Pest (organism)

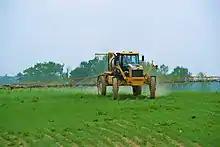
A row-crop sprayer applying pesticide to a young crop of maize

The nematodes (eelworms) that attack plants are minute, often too small to be seen with the naked eye, but their presence is often apparent in the galls or "knots" they form in plant tissues. Vast numbers of nematodes are found in soil and attack roots, but others affect stems, buds, leaves, flowers and fruits. High infestations cause stunting, deformation and retardation of plant growth, and the nematodes can transmit viral diseases from one plant to another. When its populations are high, the potato cyst nematode can cause reductions of 80% in yield of susceptible potato varieties. The nematode eggs survive in the soil for many years, being stimulated to hatch by chemical cues produced by roots of susceptible plants.